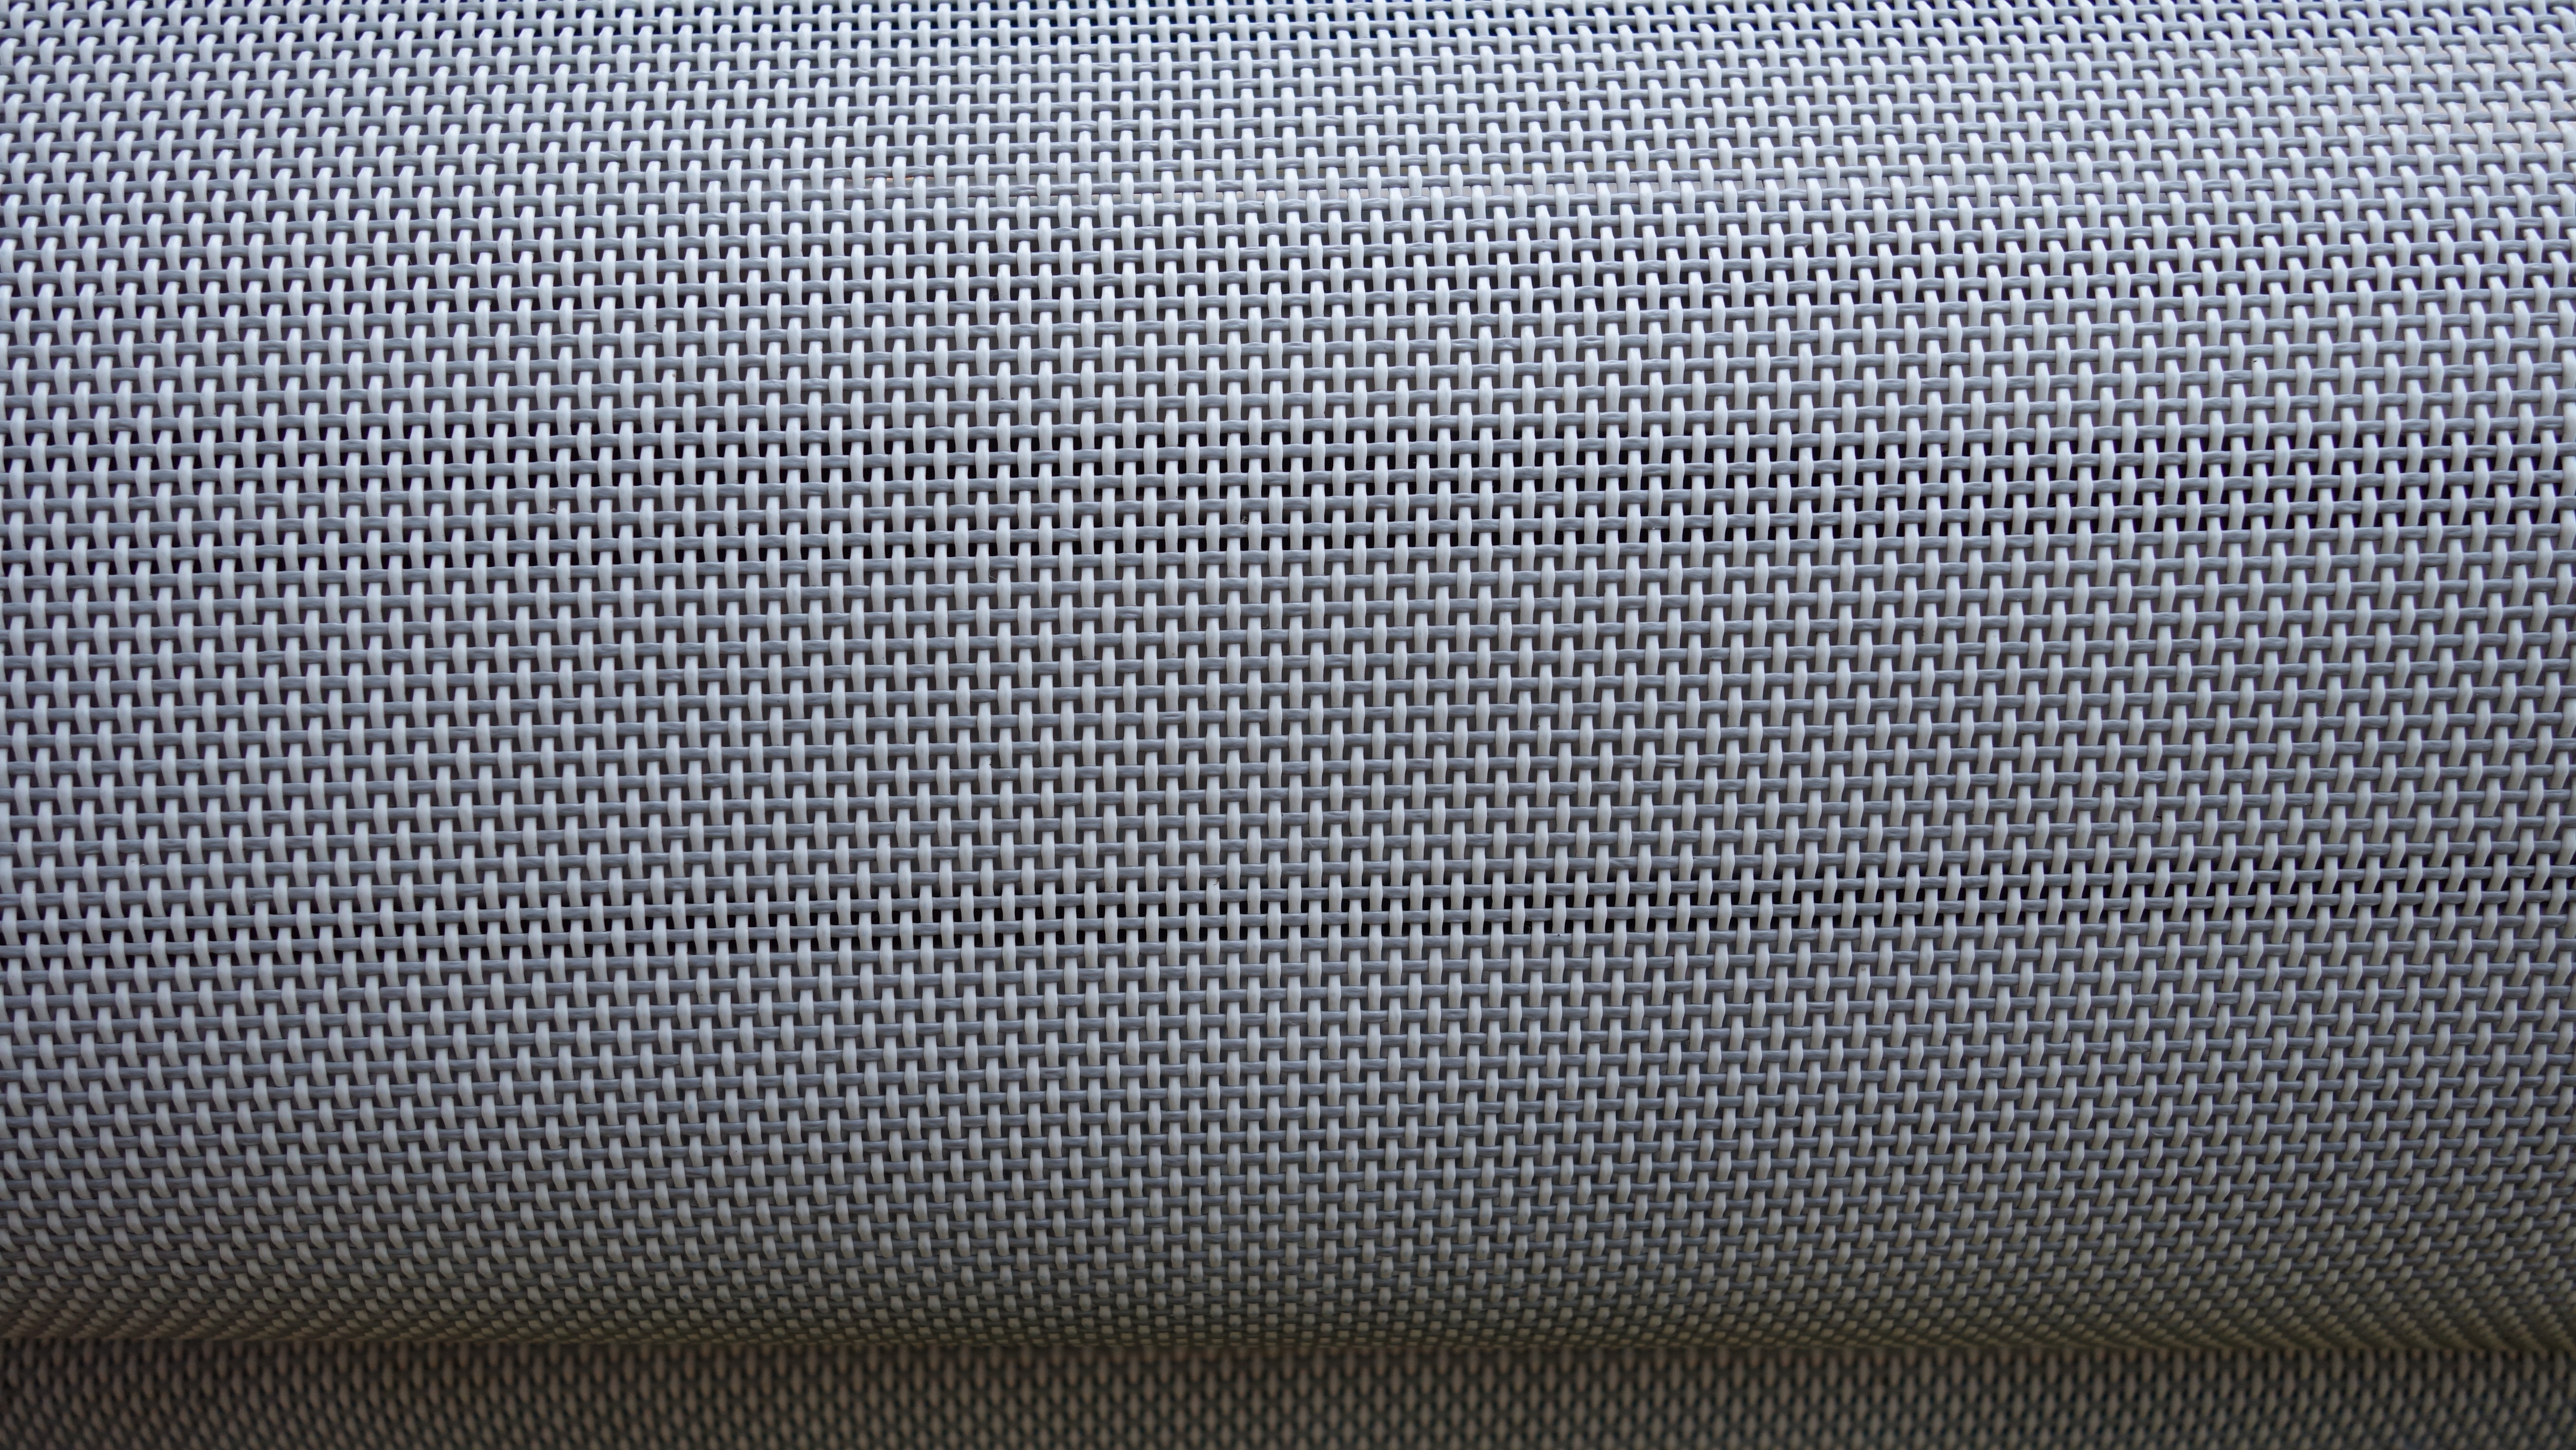
texture, plastic, floor, pattern, line, geometry, material, textile, grey, lines, net, mesh, tissue, flooring, regularly, at right angles